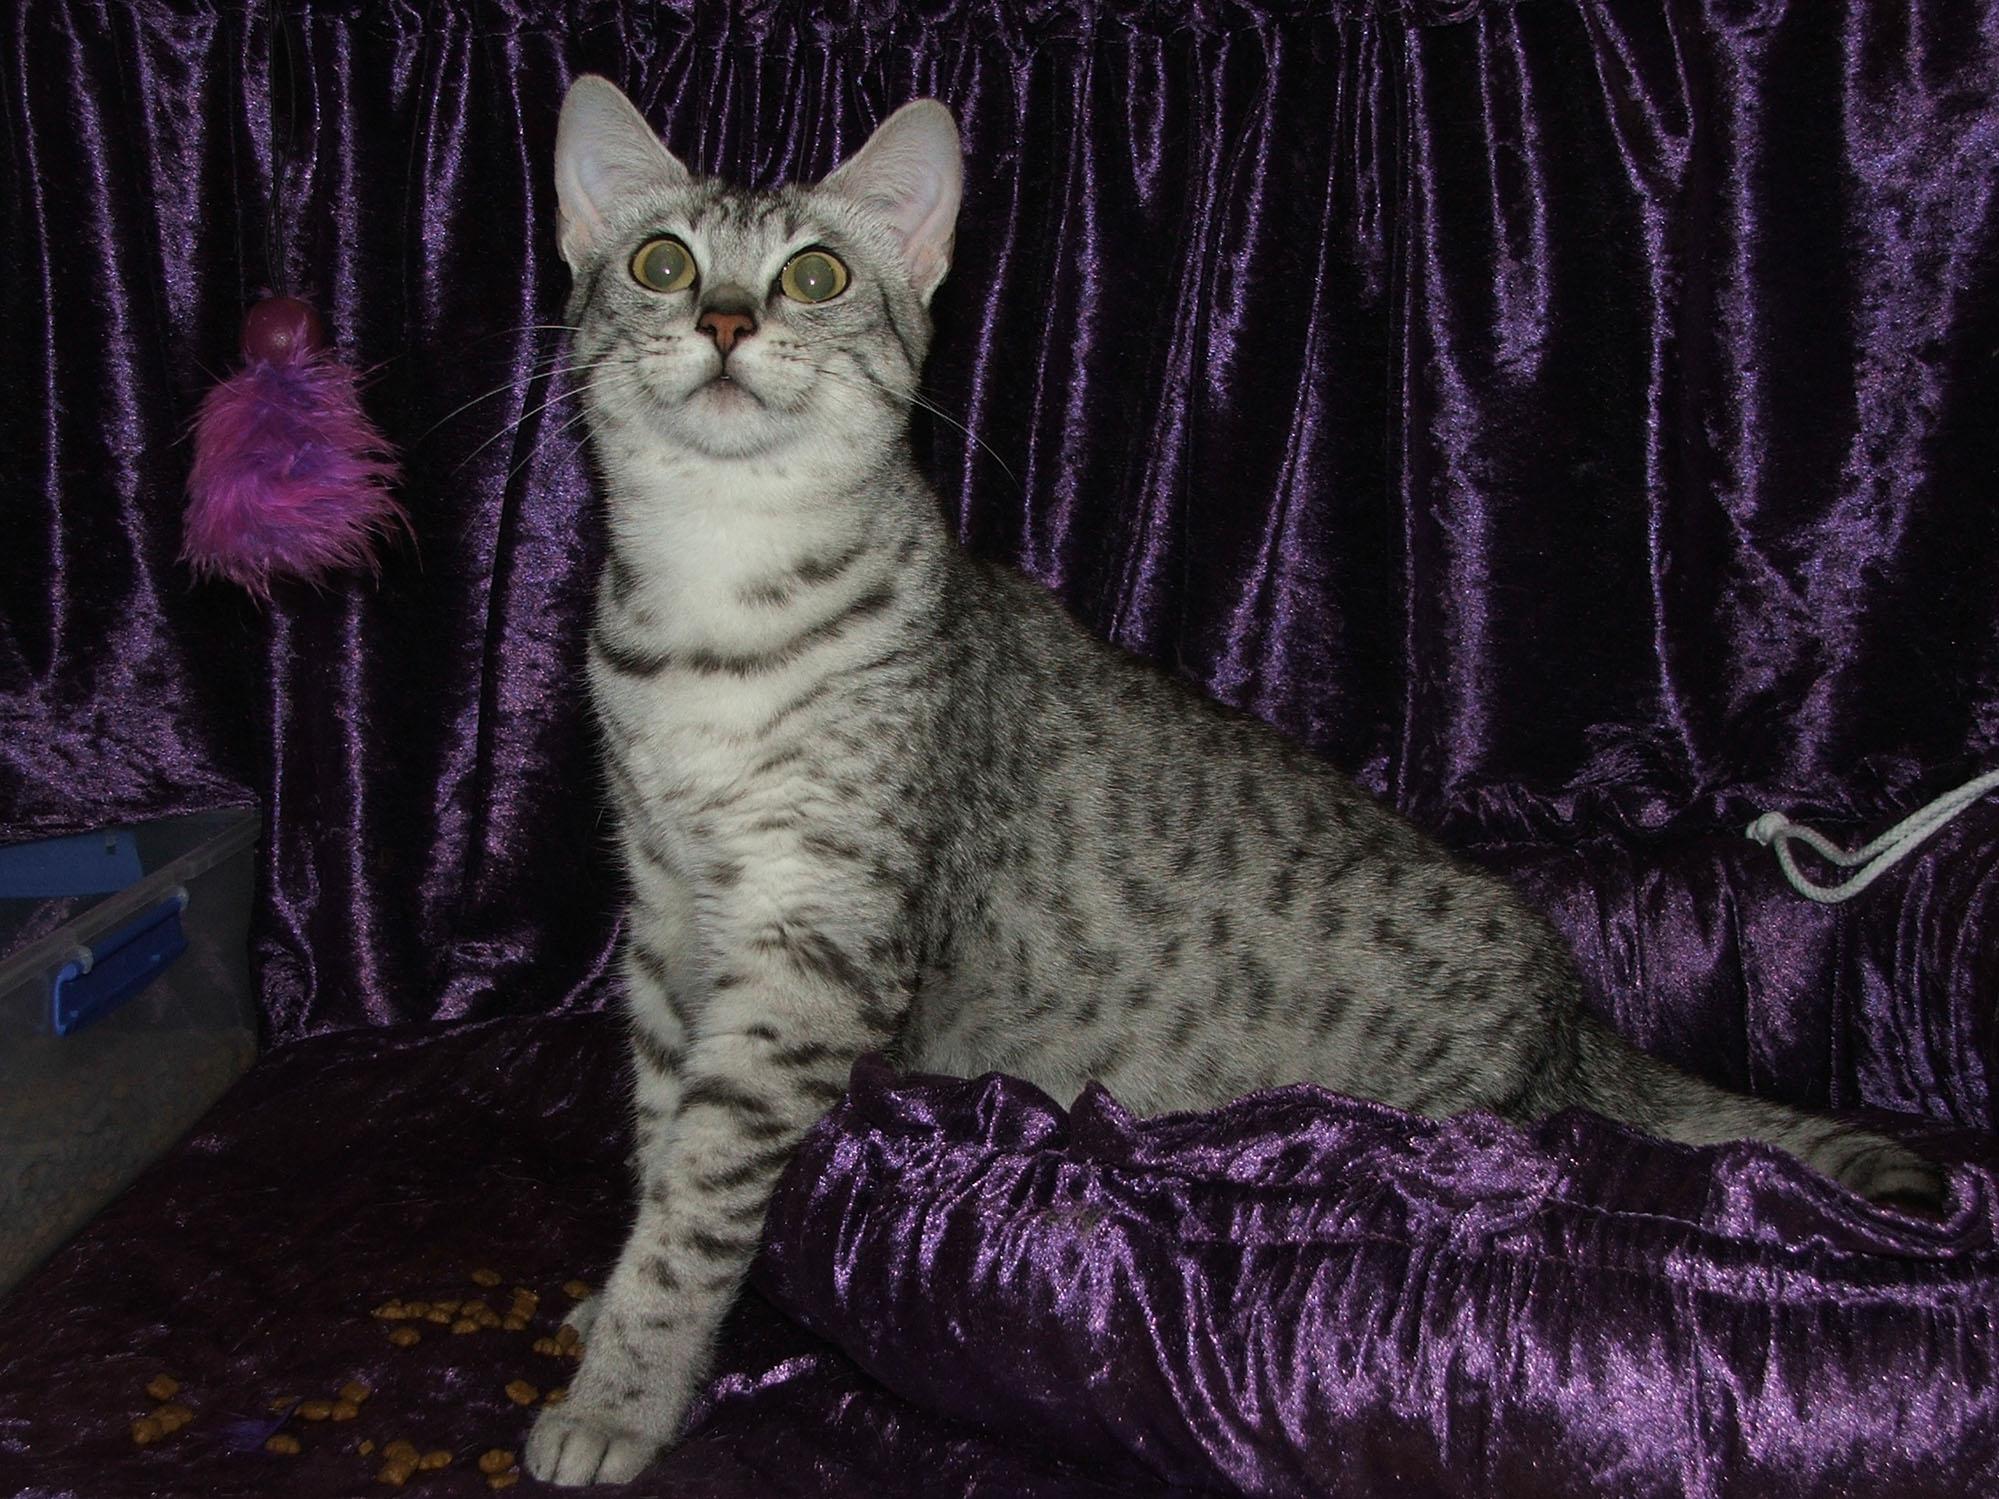
Animal: cat
Breed: egyptian_mau